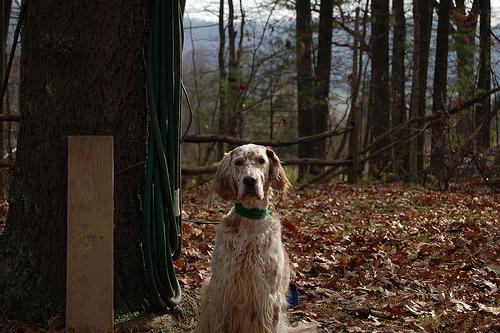
Breed: english setter